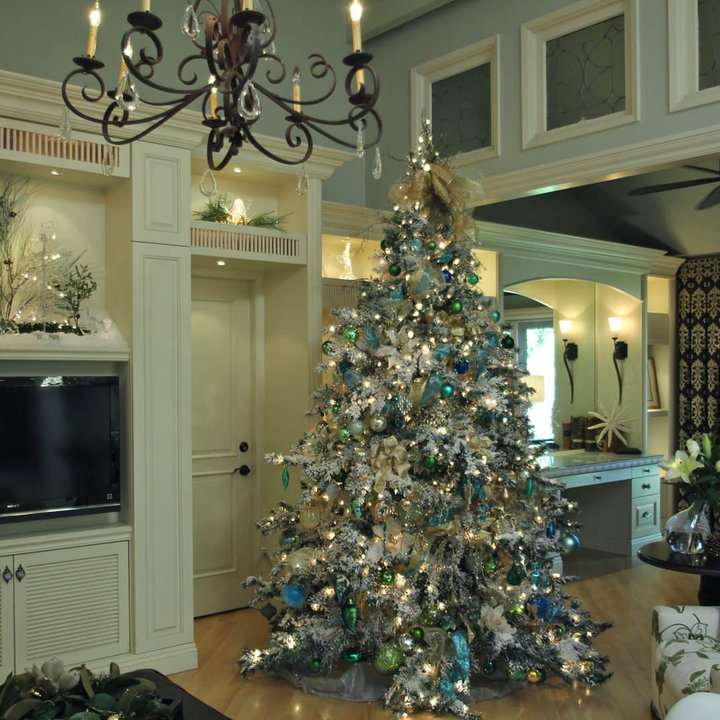
Style: Classic